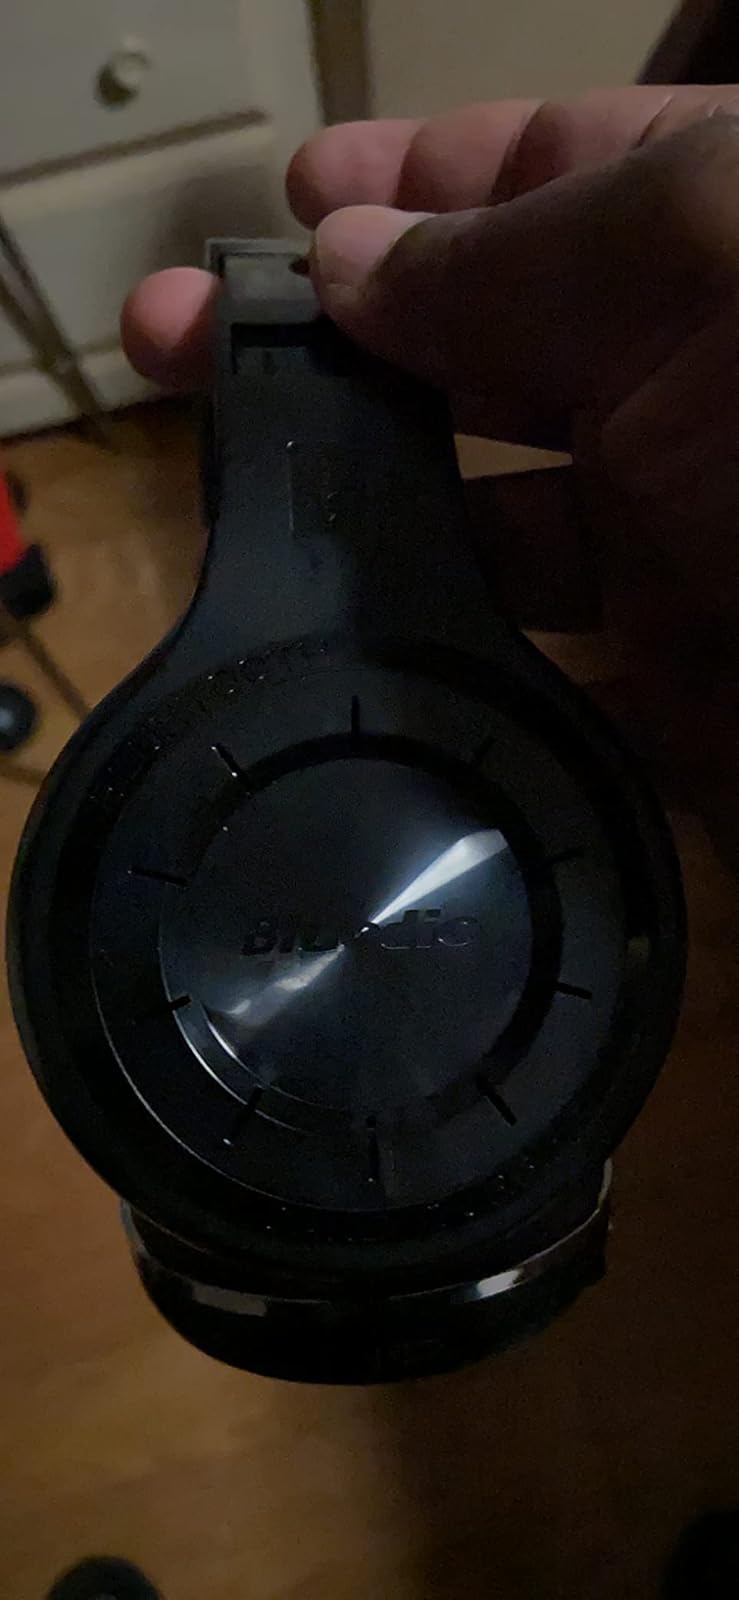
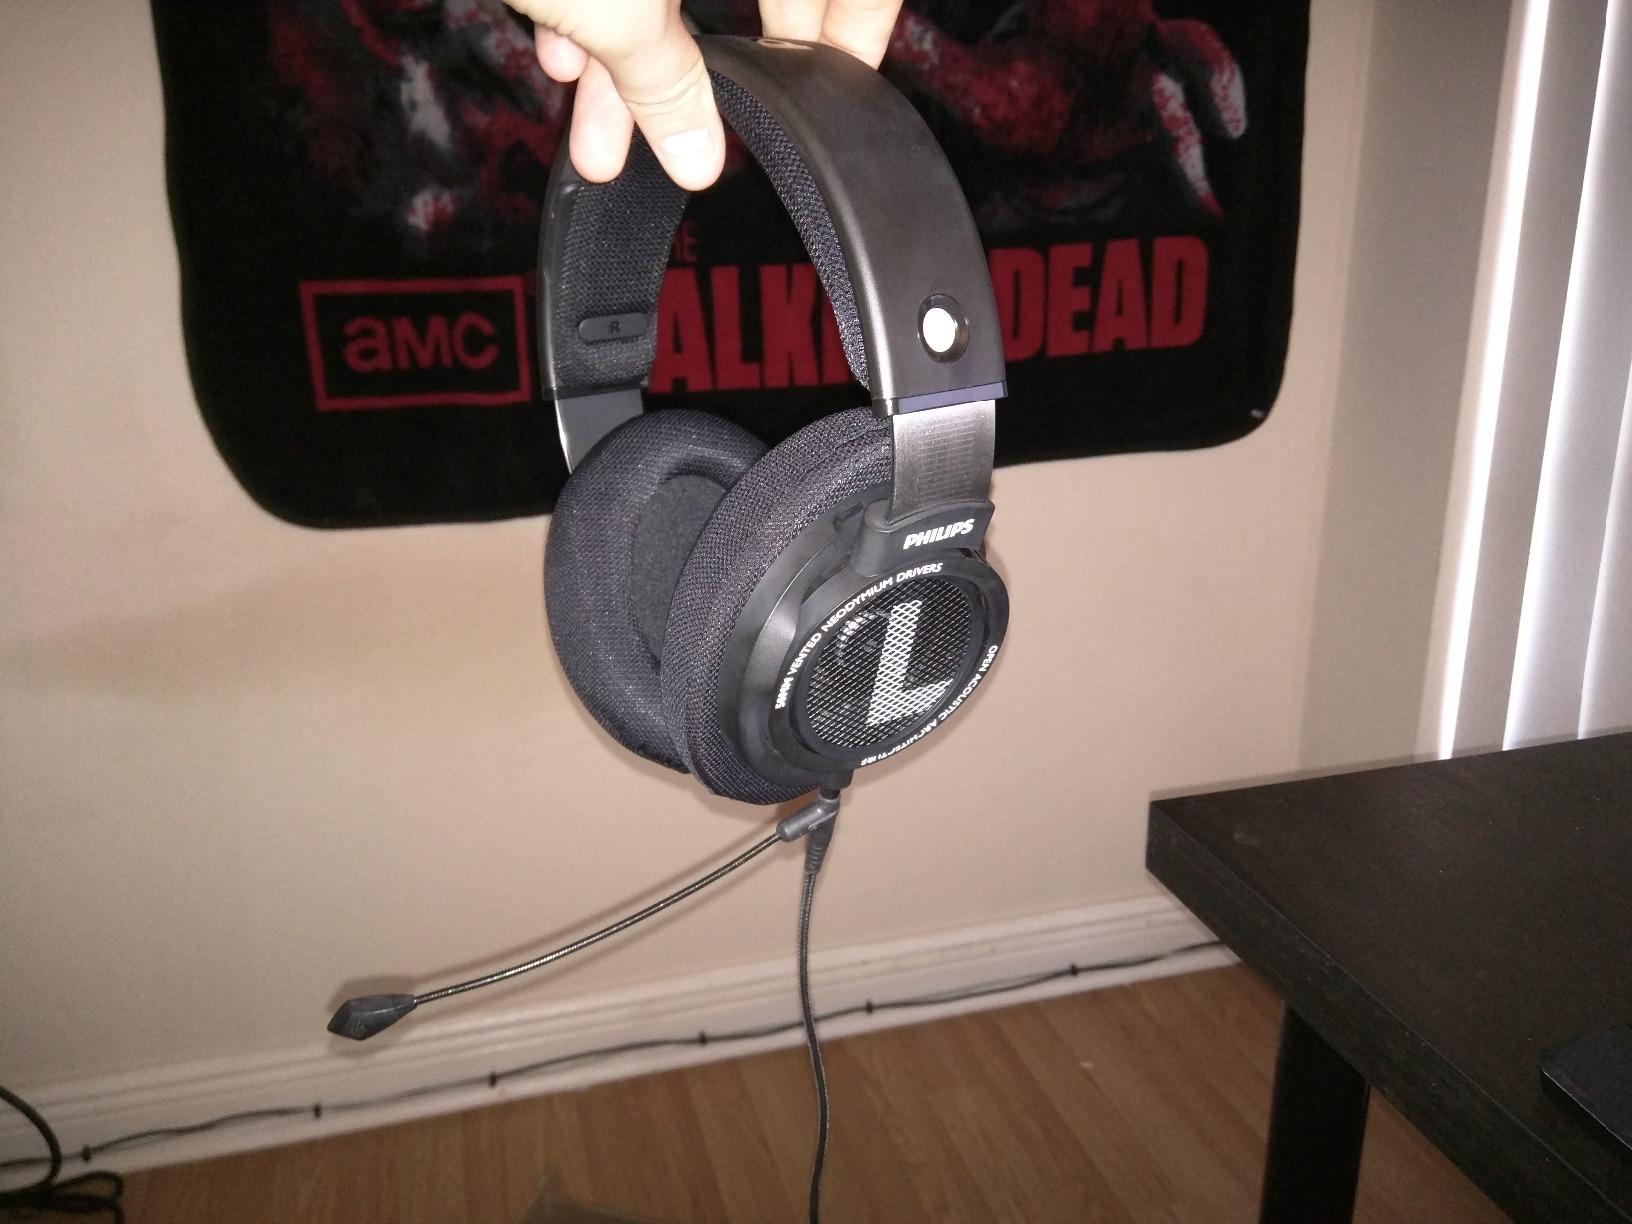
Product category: headphones
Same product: no